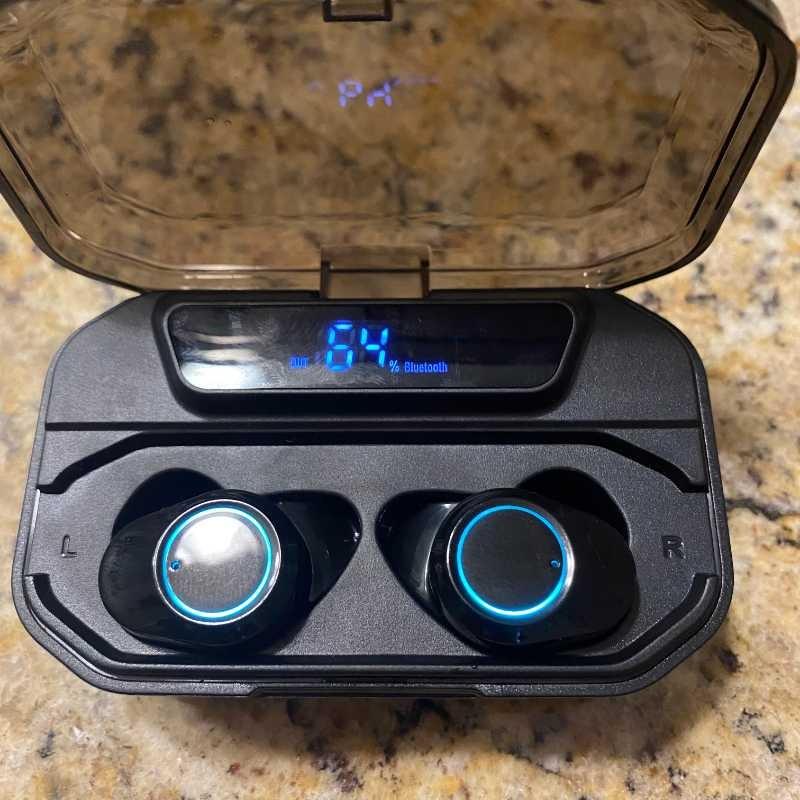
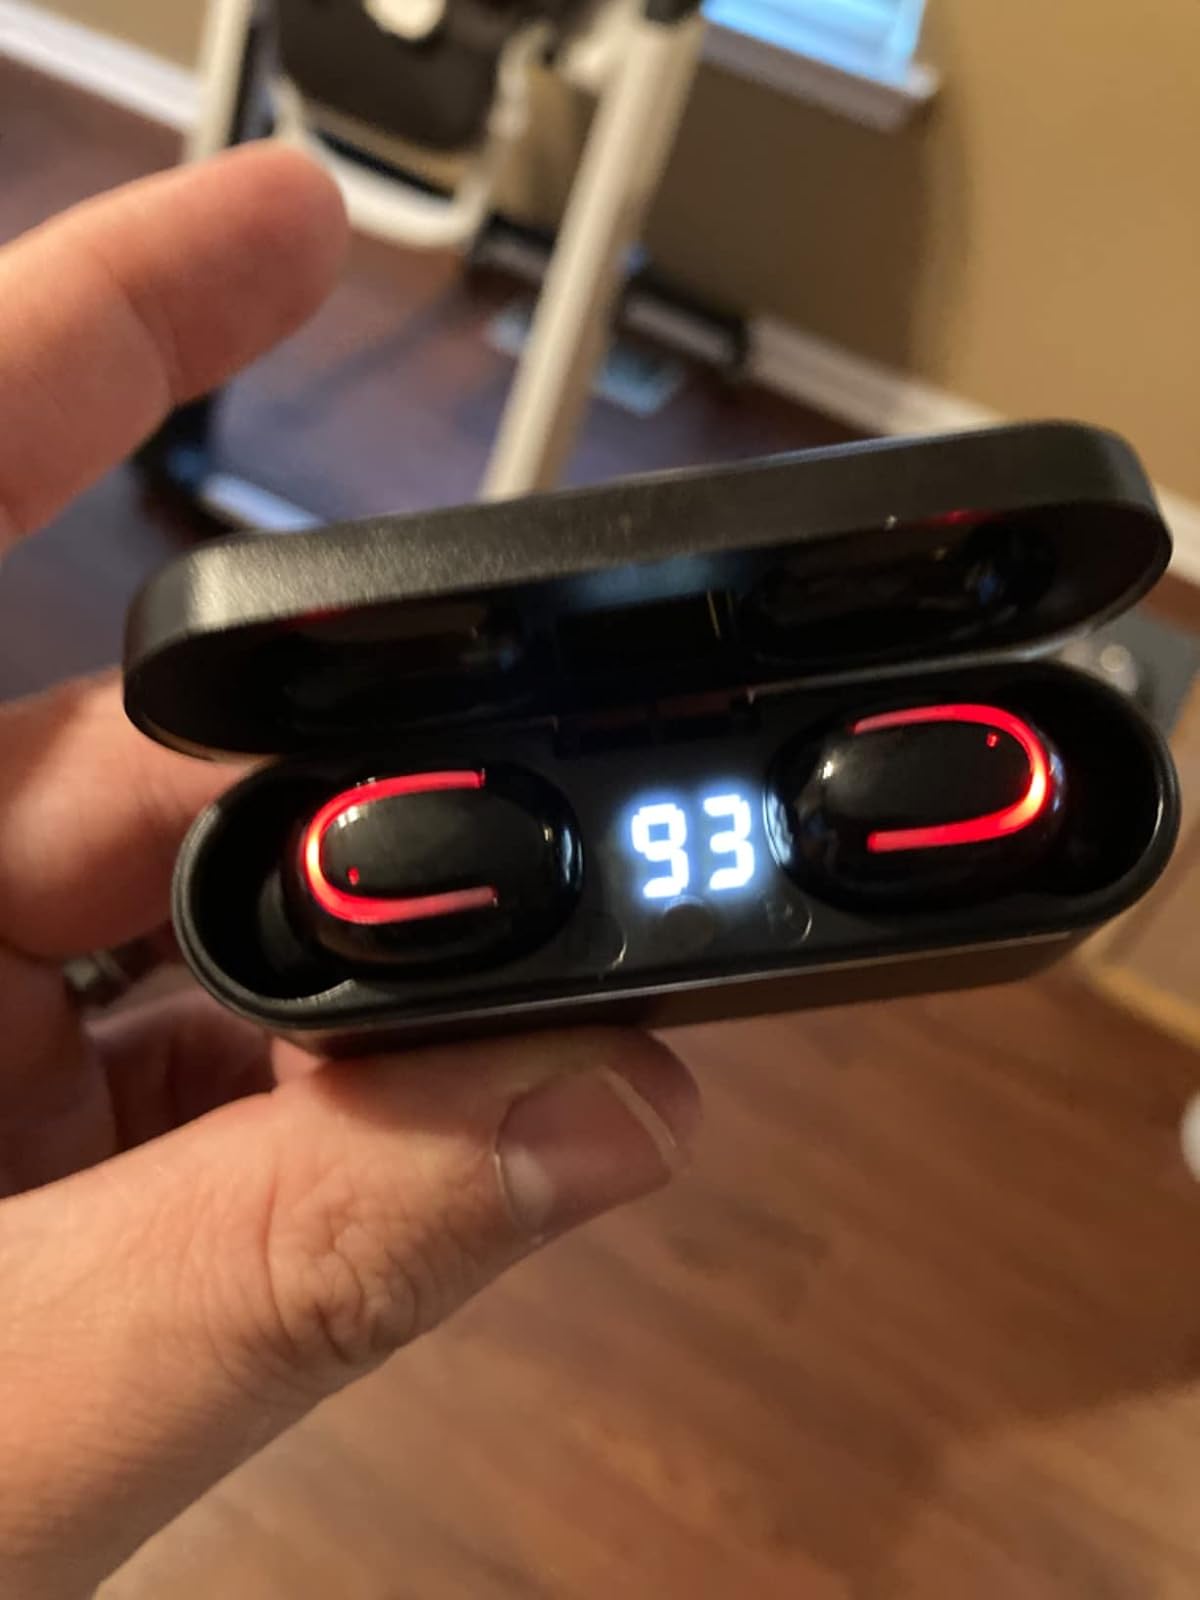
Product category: earbuds
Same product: no